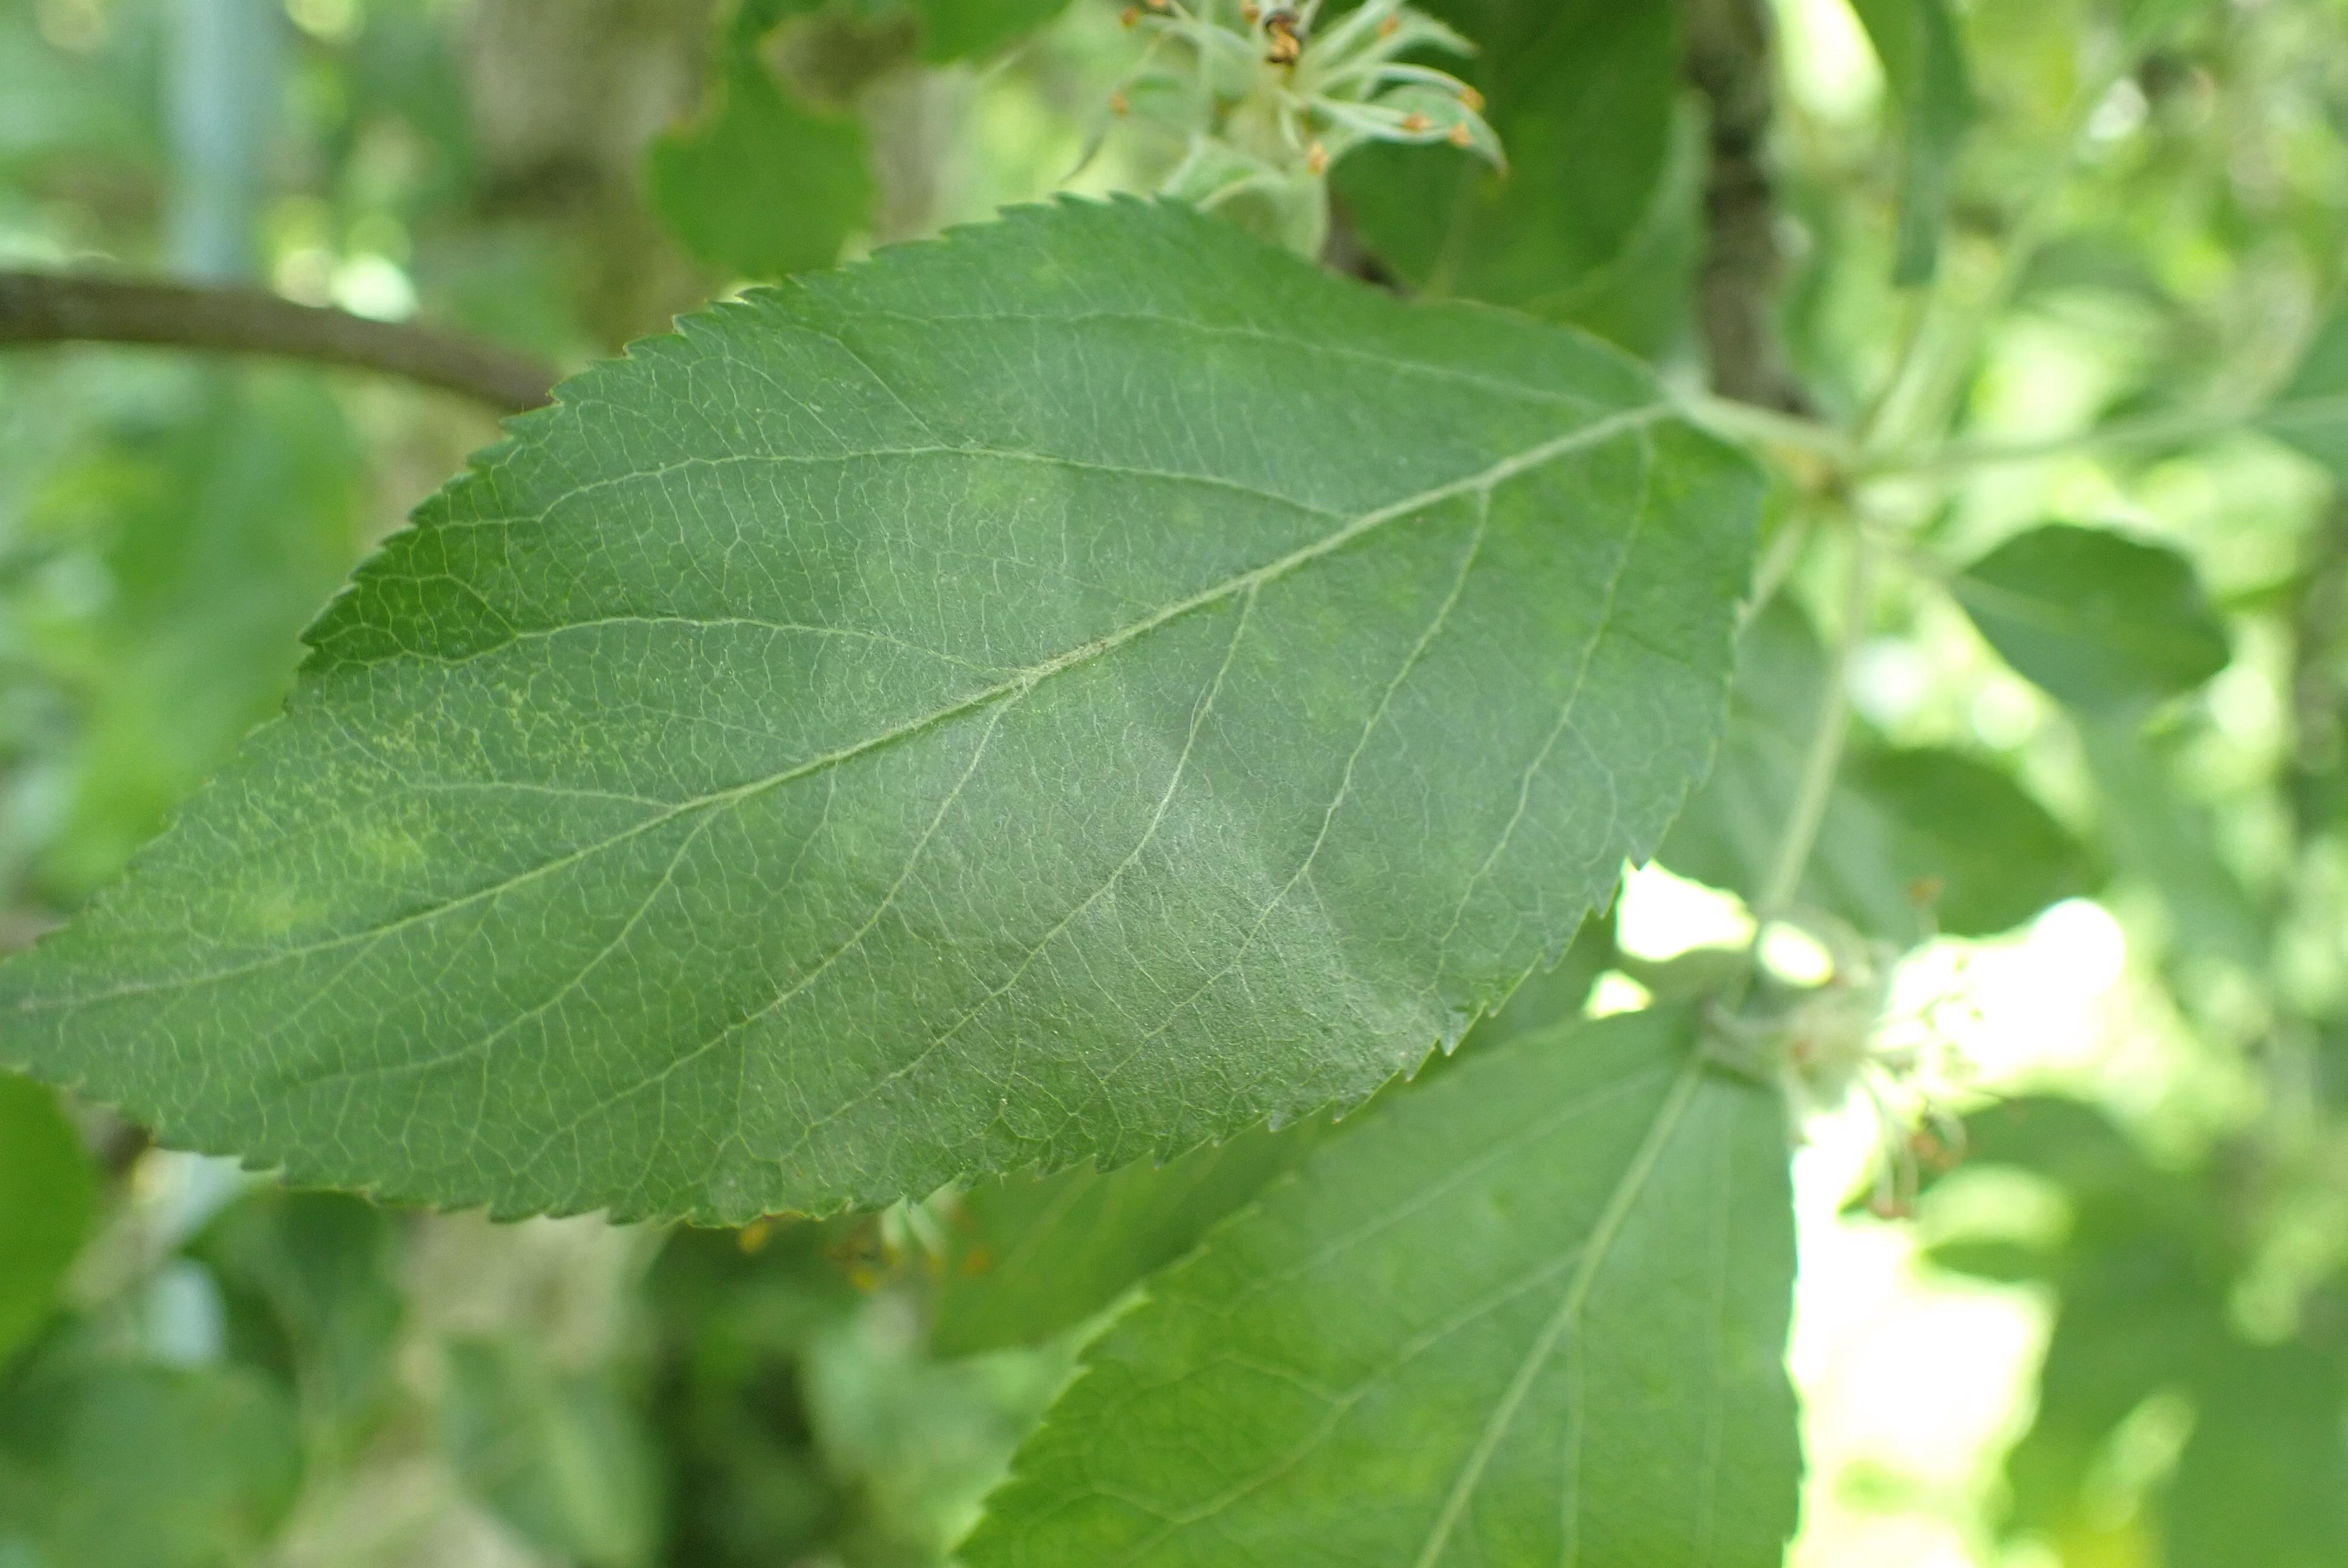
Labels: scab